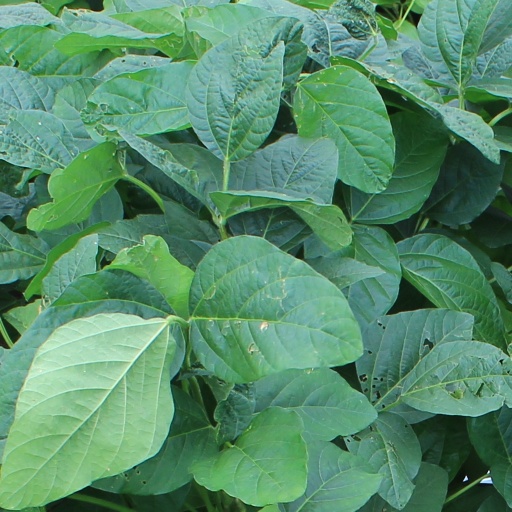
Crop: soybean